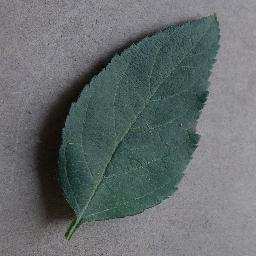
Label: Apple___healthy